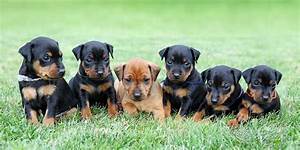
Label: dog